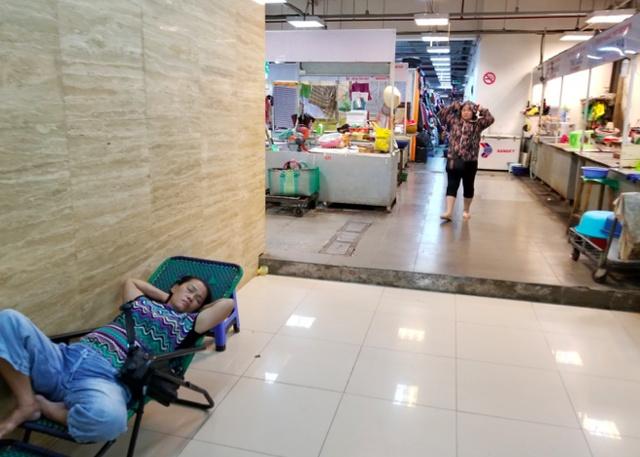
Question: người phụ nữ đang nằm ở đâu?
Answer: trên một cái giường xếp sát bức tường